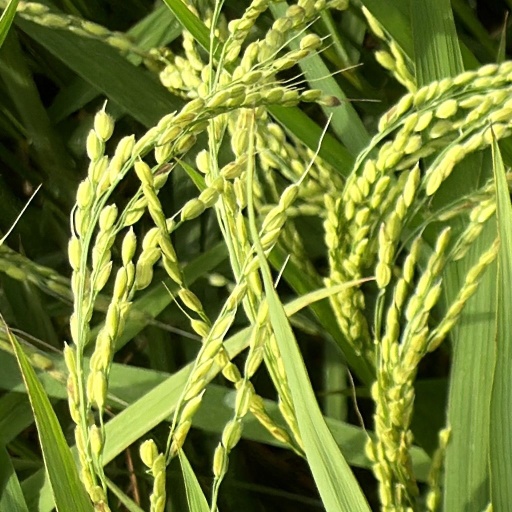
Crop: rice